John Brown Lennon

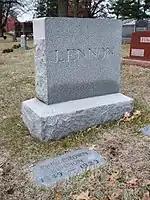
Lennon's grave at Park Hill Cemetery

After attending Oberlin College for seven months, Lennon moved to Denver, Colorado, where he worked first as a farmer and miner before returning to the tailor's trade. On April 5, 1871, he married Juna J. Allen and they had one son.